FK Babrungas Plungė

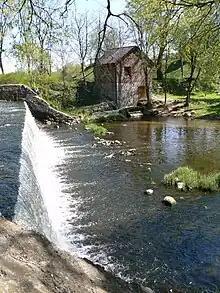
Babrungas – river in Plungė

Futbolo klubas Babrungas, commonly known as Babrungas, is a Lithuanian professional football club located in Plungė, in Plungė District. They currently play in the I Lyga, the second tier of Lithuanian football.